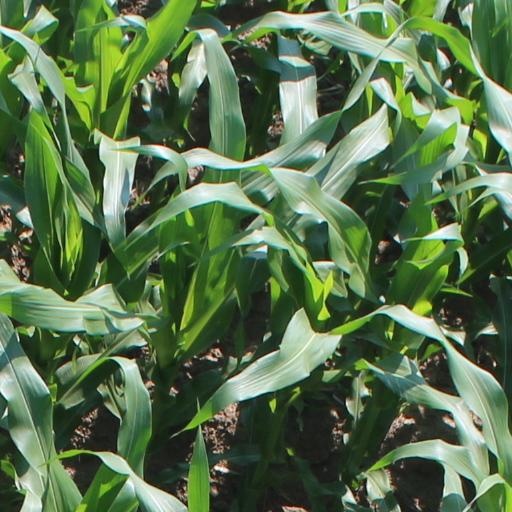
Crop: maize; corn